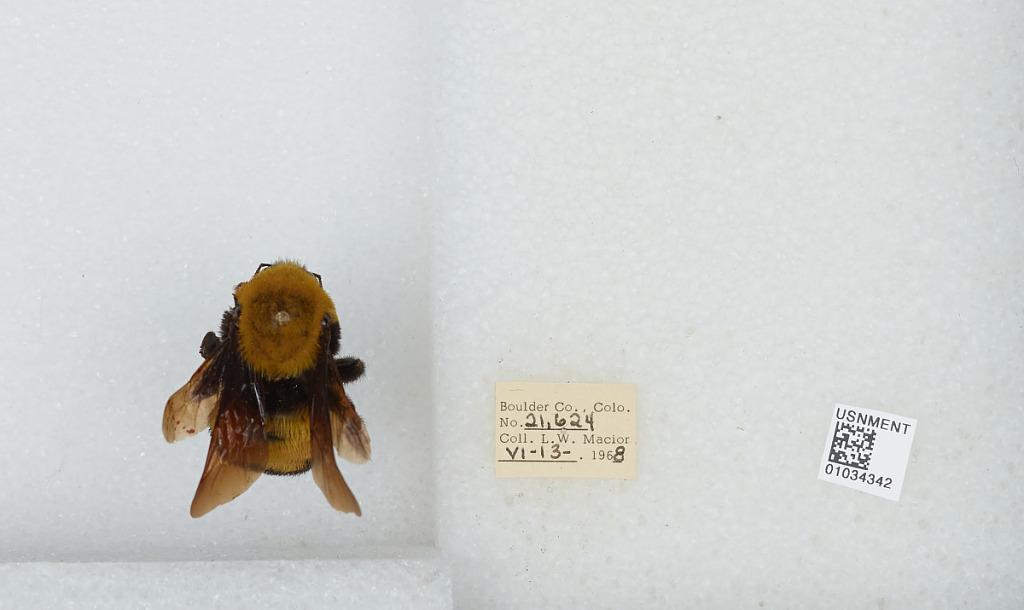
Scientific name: Bombus (Separatobombus) morrisoni Cresson
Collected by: L. Macior
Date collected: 1968-6-13
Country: United States
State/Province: Colorado
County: Boulder
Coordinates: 40.015, -105.27